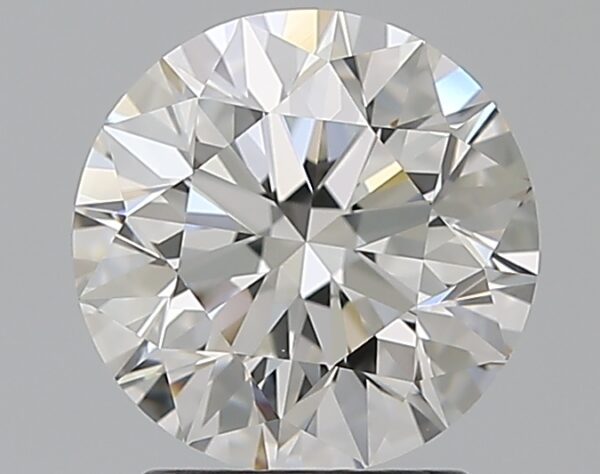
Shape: round
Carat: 2.01
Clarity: VVS2
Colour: F
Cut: EX
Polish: EX
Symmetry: EX
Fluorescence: F
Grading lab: GIA
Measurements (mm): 7.98 x 8.02 x 5.07